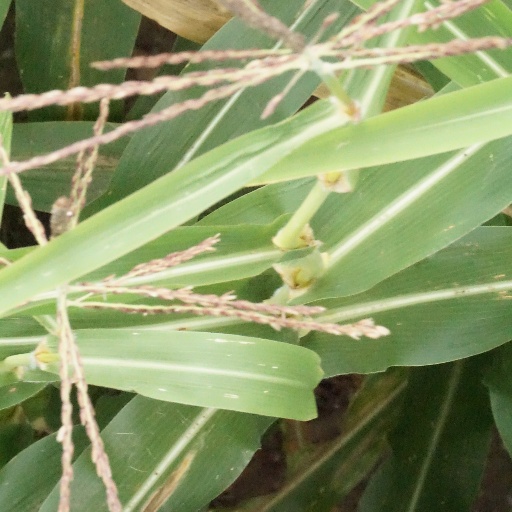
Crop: maize; corn